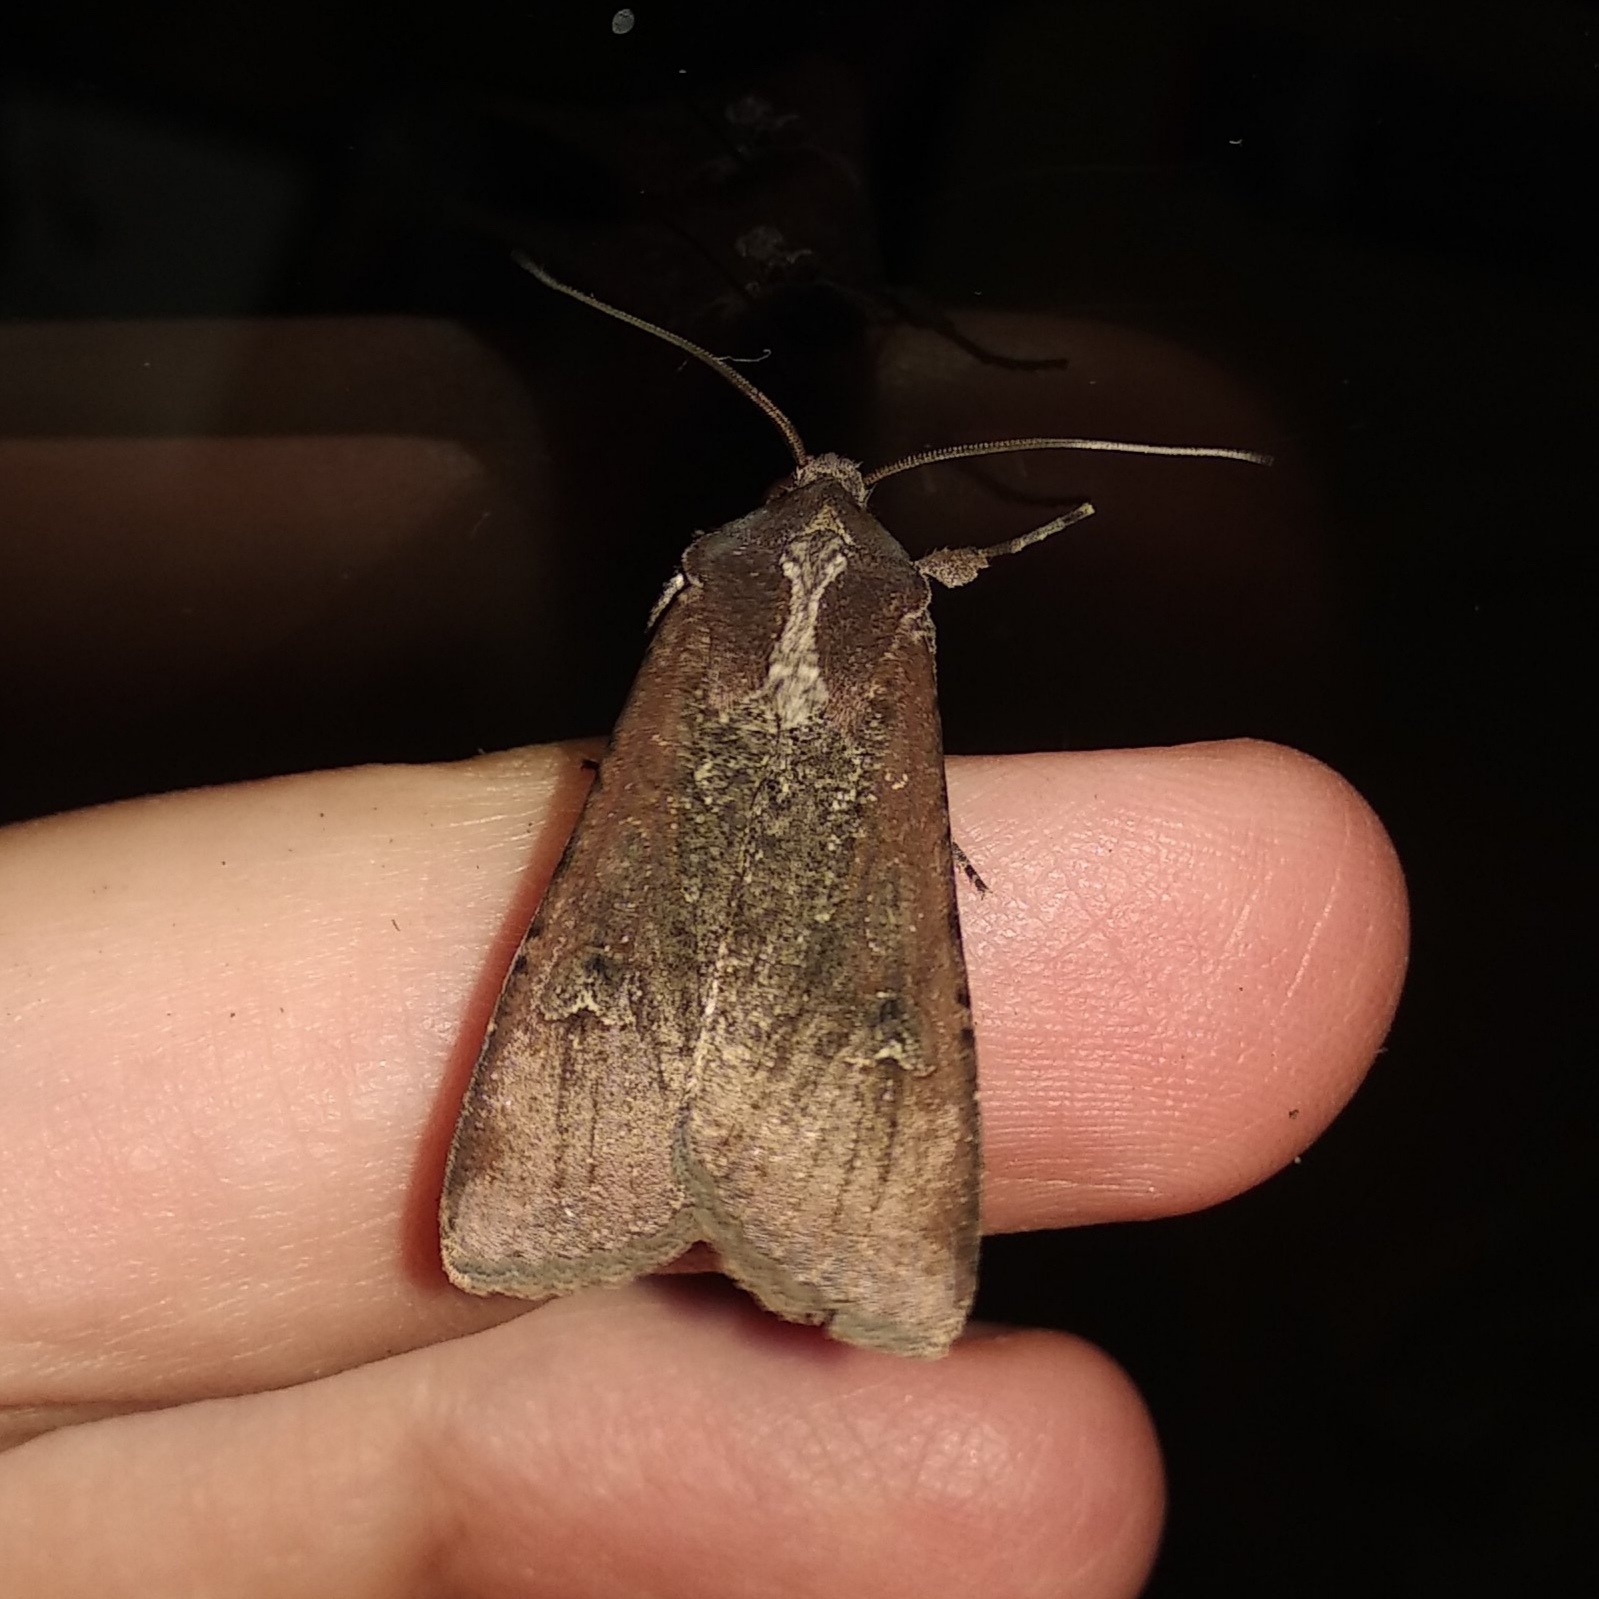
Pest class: cutworms